Roy Bohler

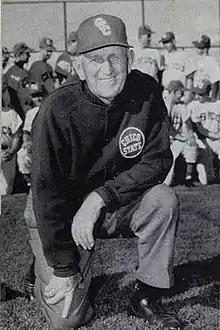
Bohler from the 1960 "Record"

Roy Bohler (December 14, 1893 – February 21, 1978) was an American college athletics coach and athletic director. He also had a standout college basketball career as a player, earning All-American status in 1916. While playing for Washington State, Bohler – a 5'11" center – led the Cougars to an NCAA national championship in 1916–17 while playing under head coach Fred Bohler, his older brother.